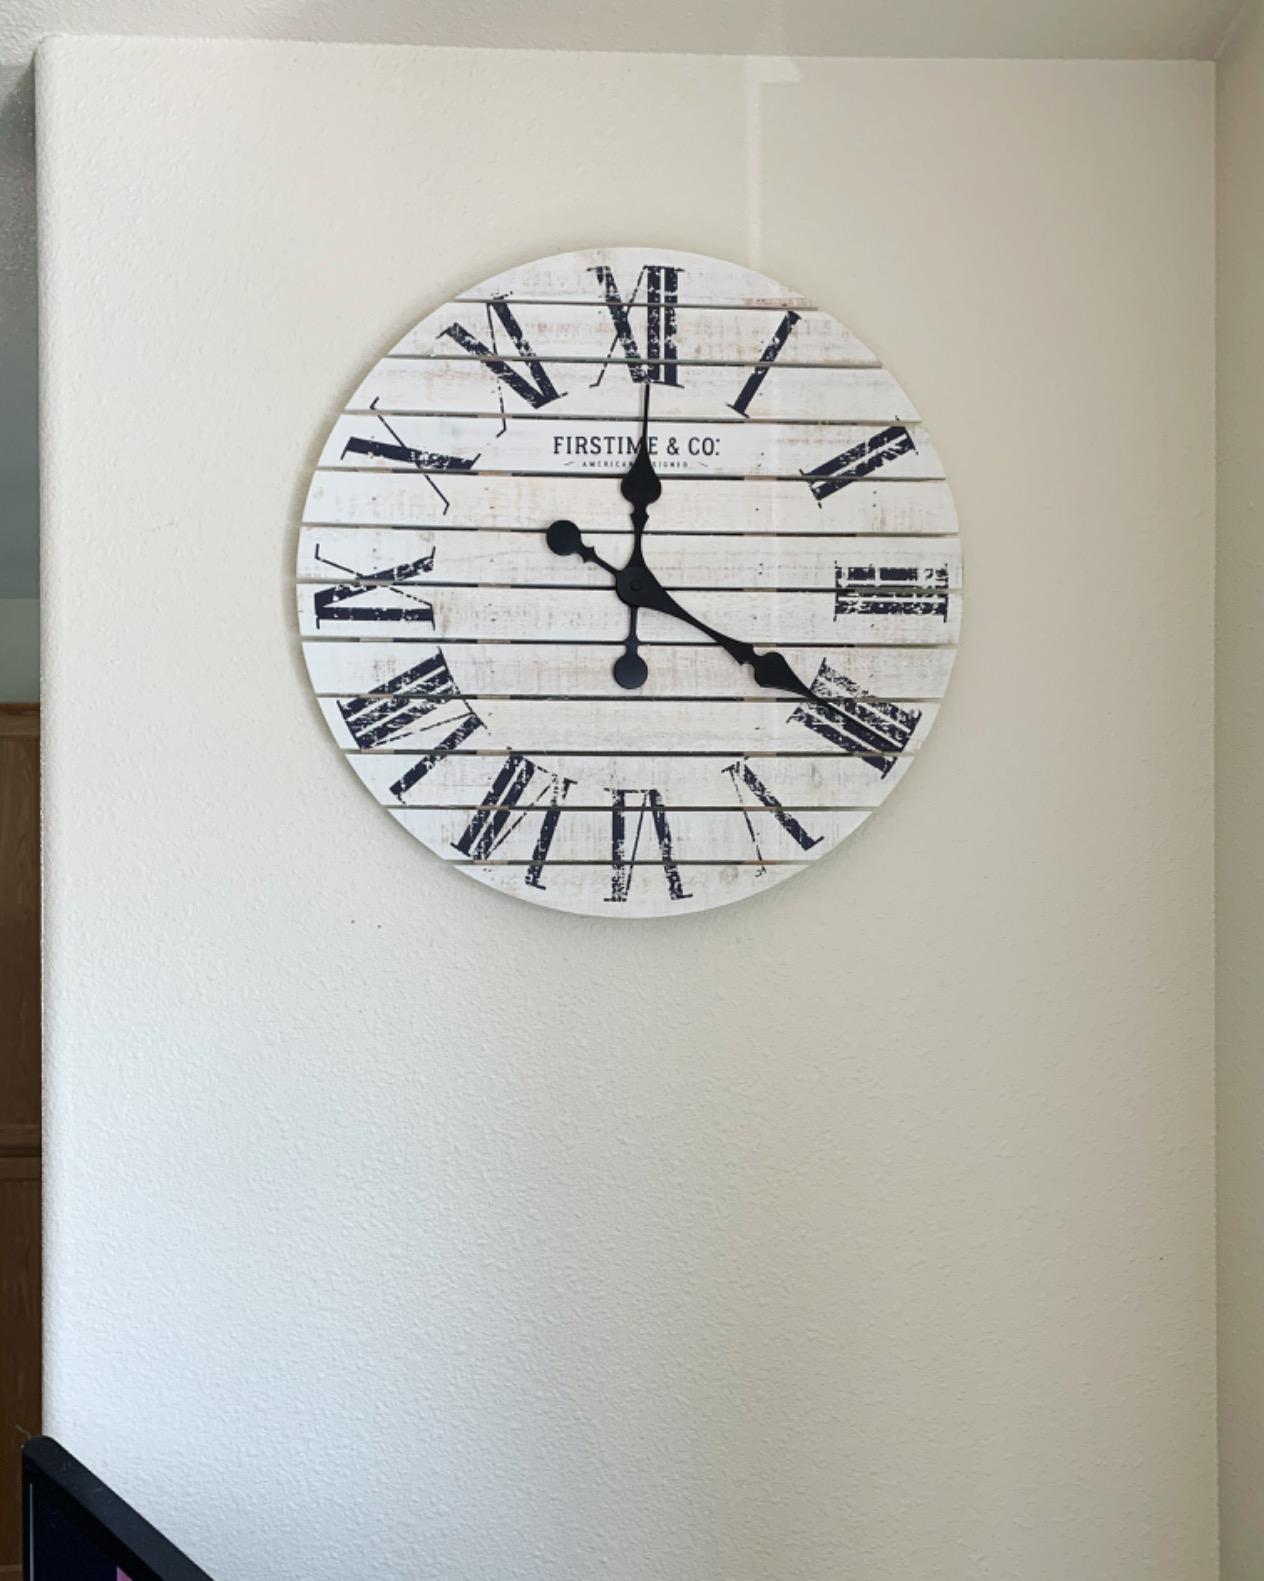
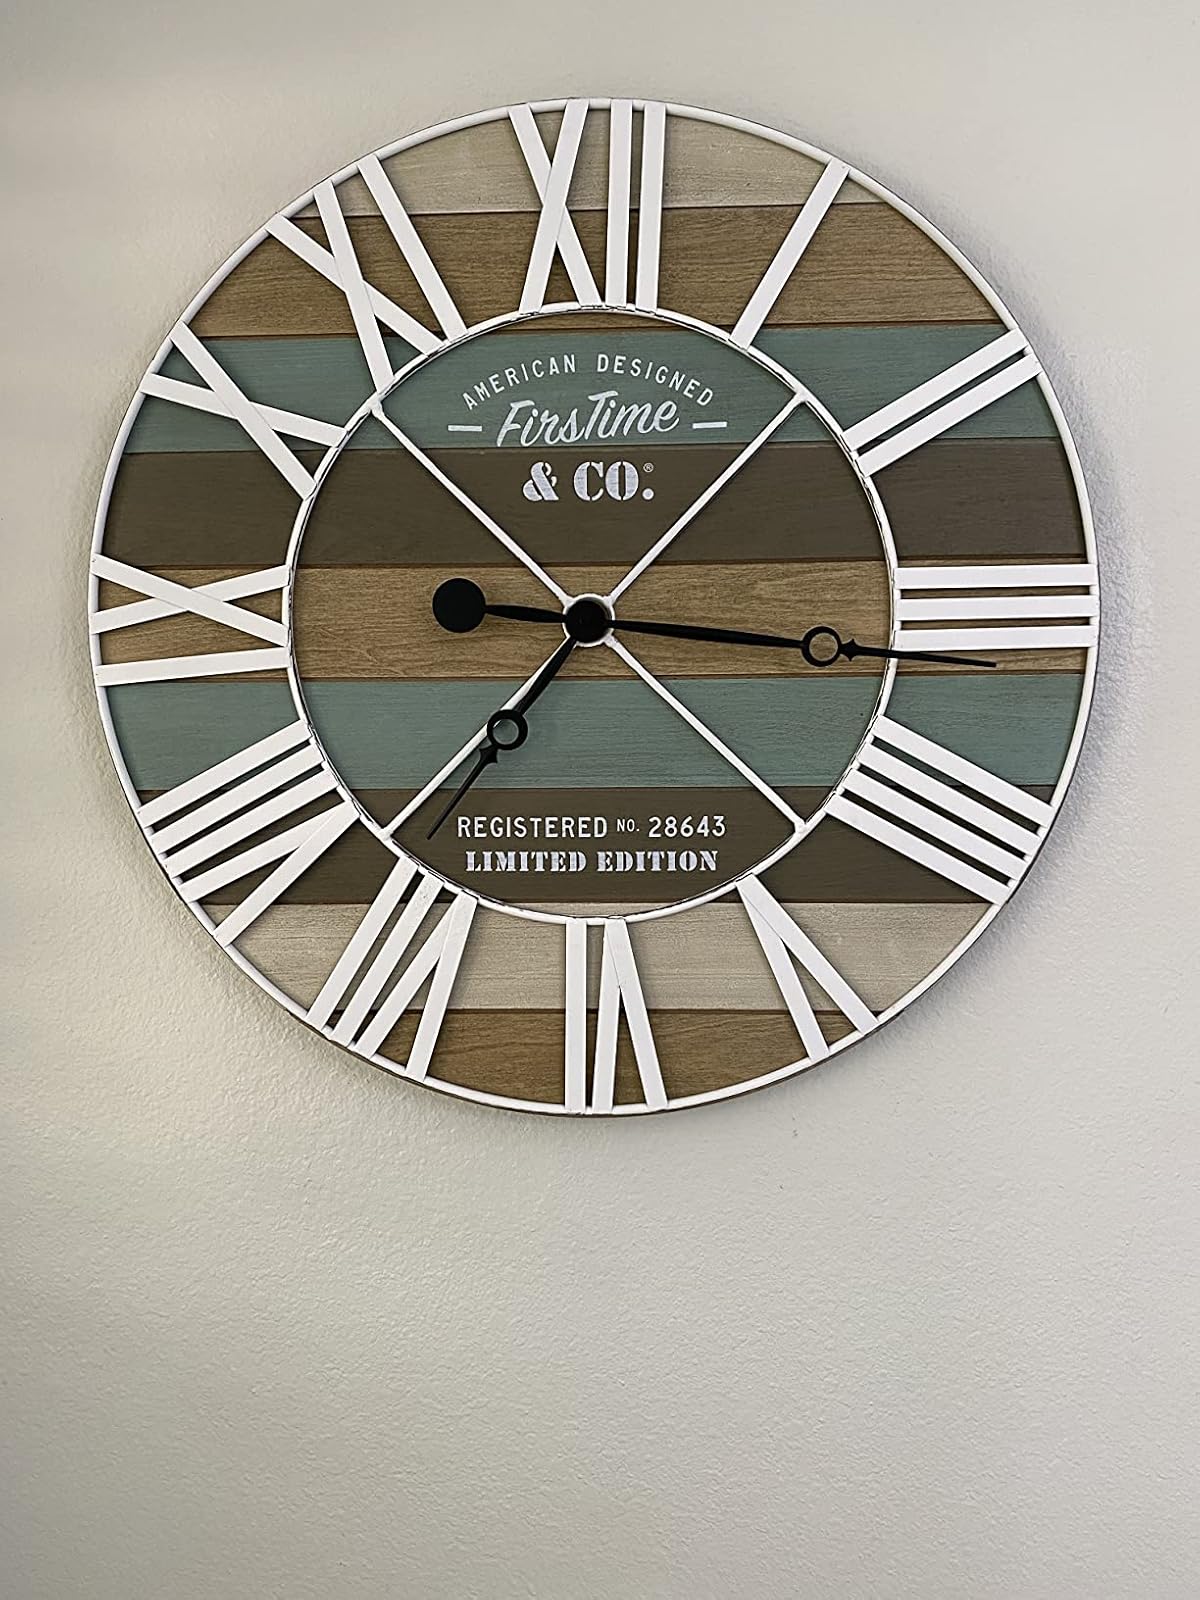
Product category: clock
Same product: no